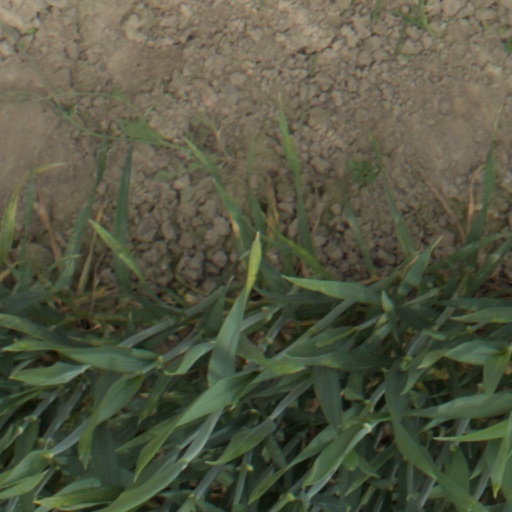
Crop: wheat